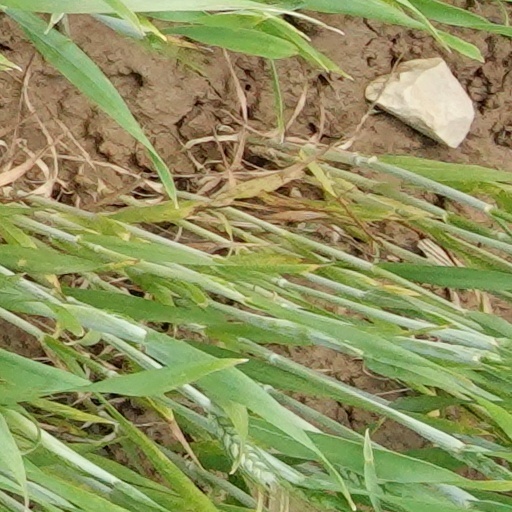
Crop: wheat